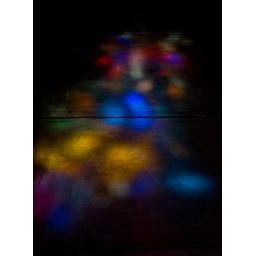
Projection of colours from a stained glass window on the floor in St John's Anglican Cathedral, Brisbane